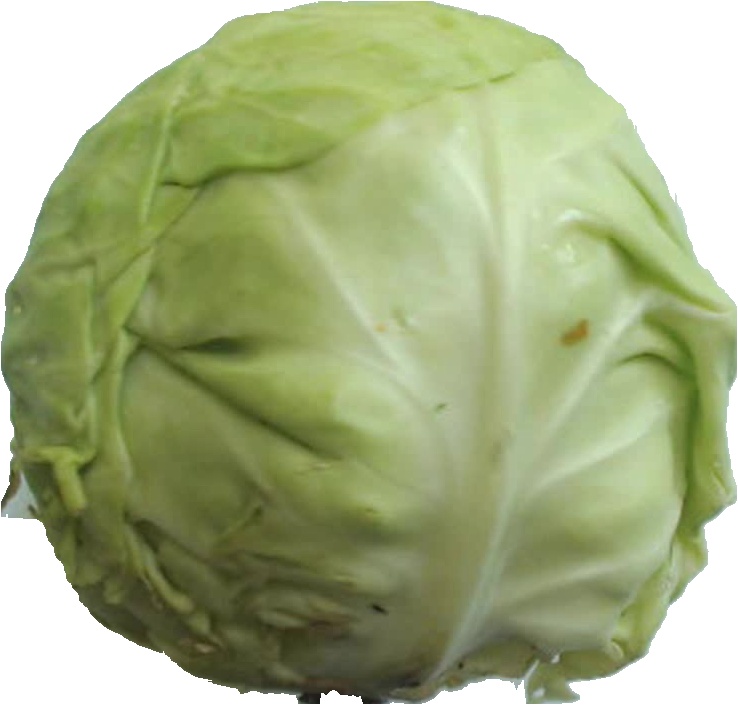
Label: cabbage_white_1